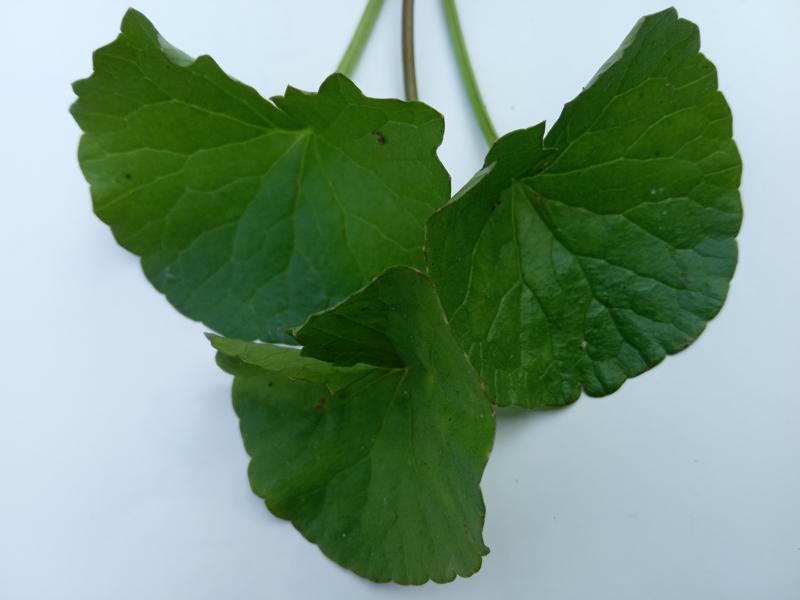
Weed species: Centella asiatica